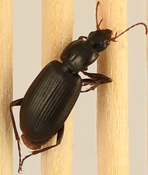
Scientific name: Calathus advena
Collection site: Rocky Mountains NEON (RMNP), plot RMNP_007